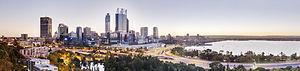
Perth est la capitale de l'État d'Australie-Occidentale. Elle est située dans le Sud-Ouest de l'Australie, en bordure de l'océan Indien et sur les rives du fleuve Swan. Sa population s'élève à 2 059 484 habitants en 2018, ce qui en fait la quatrième ville du pays.